2017 WTA Finals

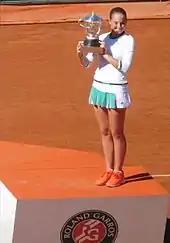
Ostapenko won her maiden slam at Roland Garros.

Caroline Wozniacki had an extremely consistent season, proven by her tour-leading seven finals. Her first two tournaments were in Auckland and Sydney, where she reached the quarterfinals of both. At the Australian Open, she made it to the third round before a straights loss to Johanna Konta. Wozniacki then made back-to-back finals in the Middle East, falling to Karolína Plíšková in Doha and Elina Svitolina in Dubai. Her solid form stayed with her in Indian Wells and Miami, losing in the quarterfinals of the former to Kristina Mladenovic before making her first Premier Mandatory final in four years at the later. However, she lost to Johanna Konta.